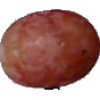
Label: Grape Pink 1